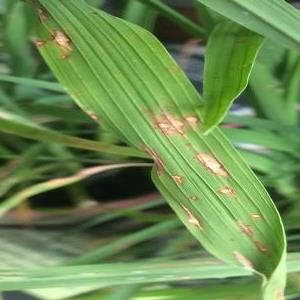
Disease: Blast